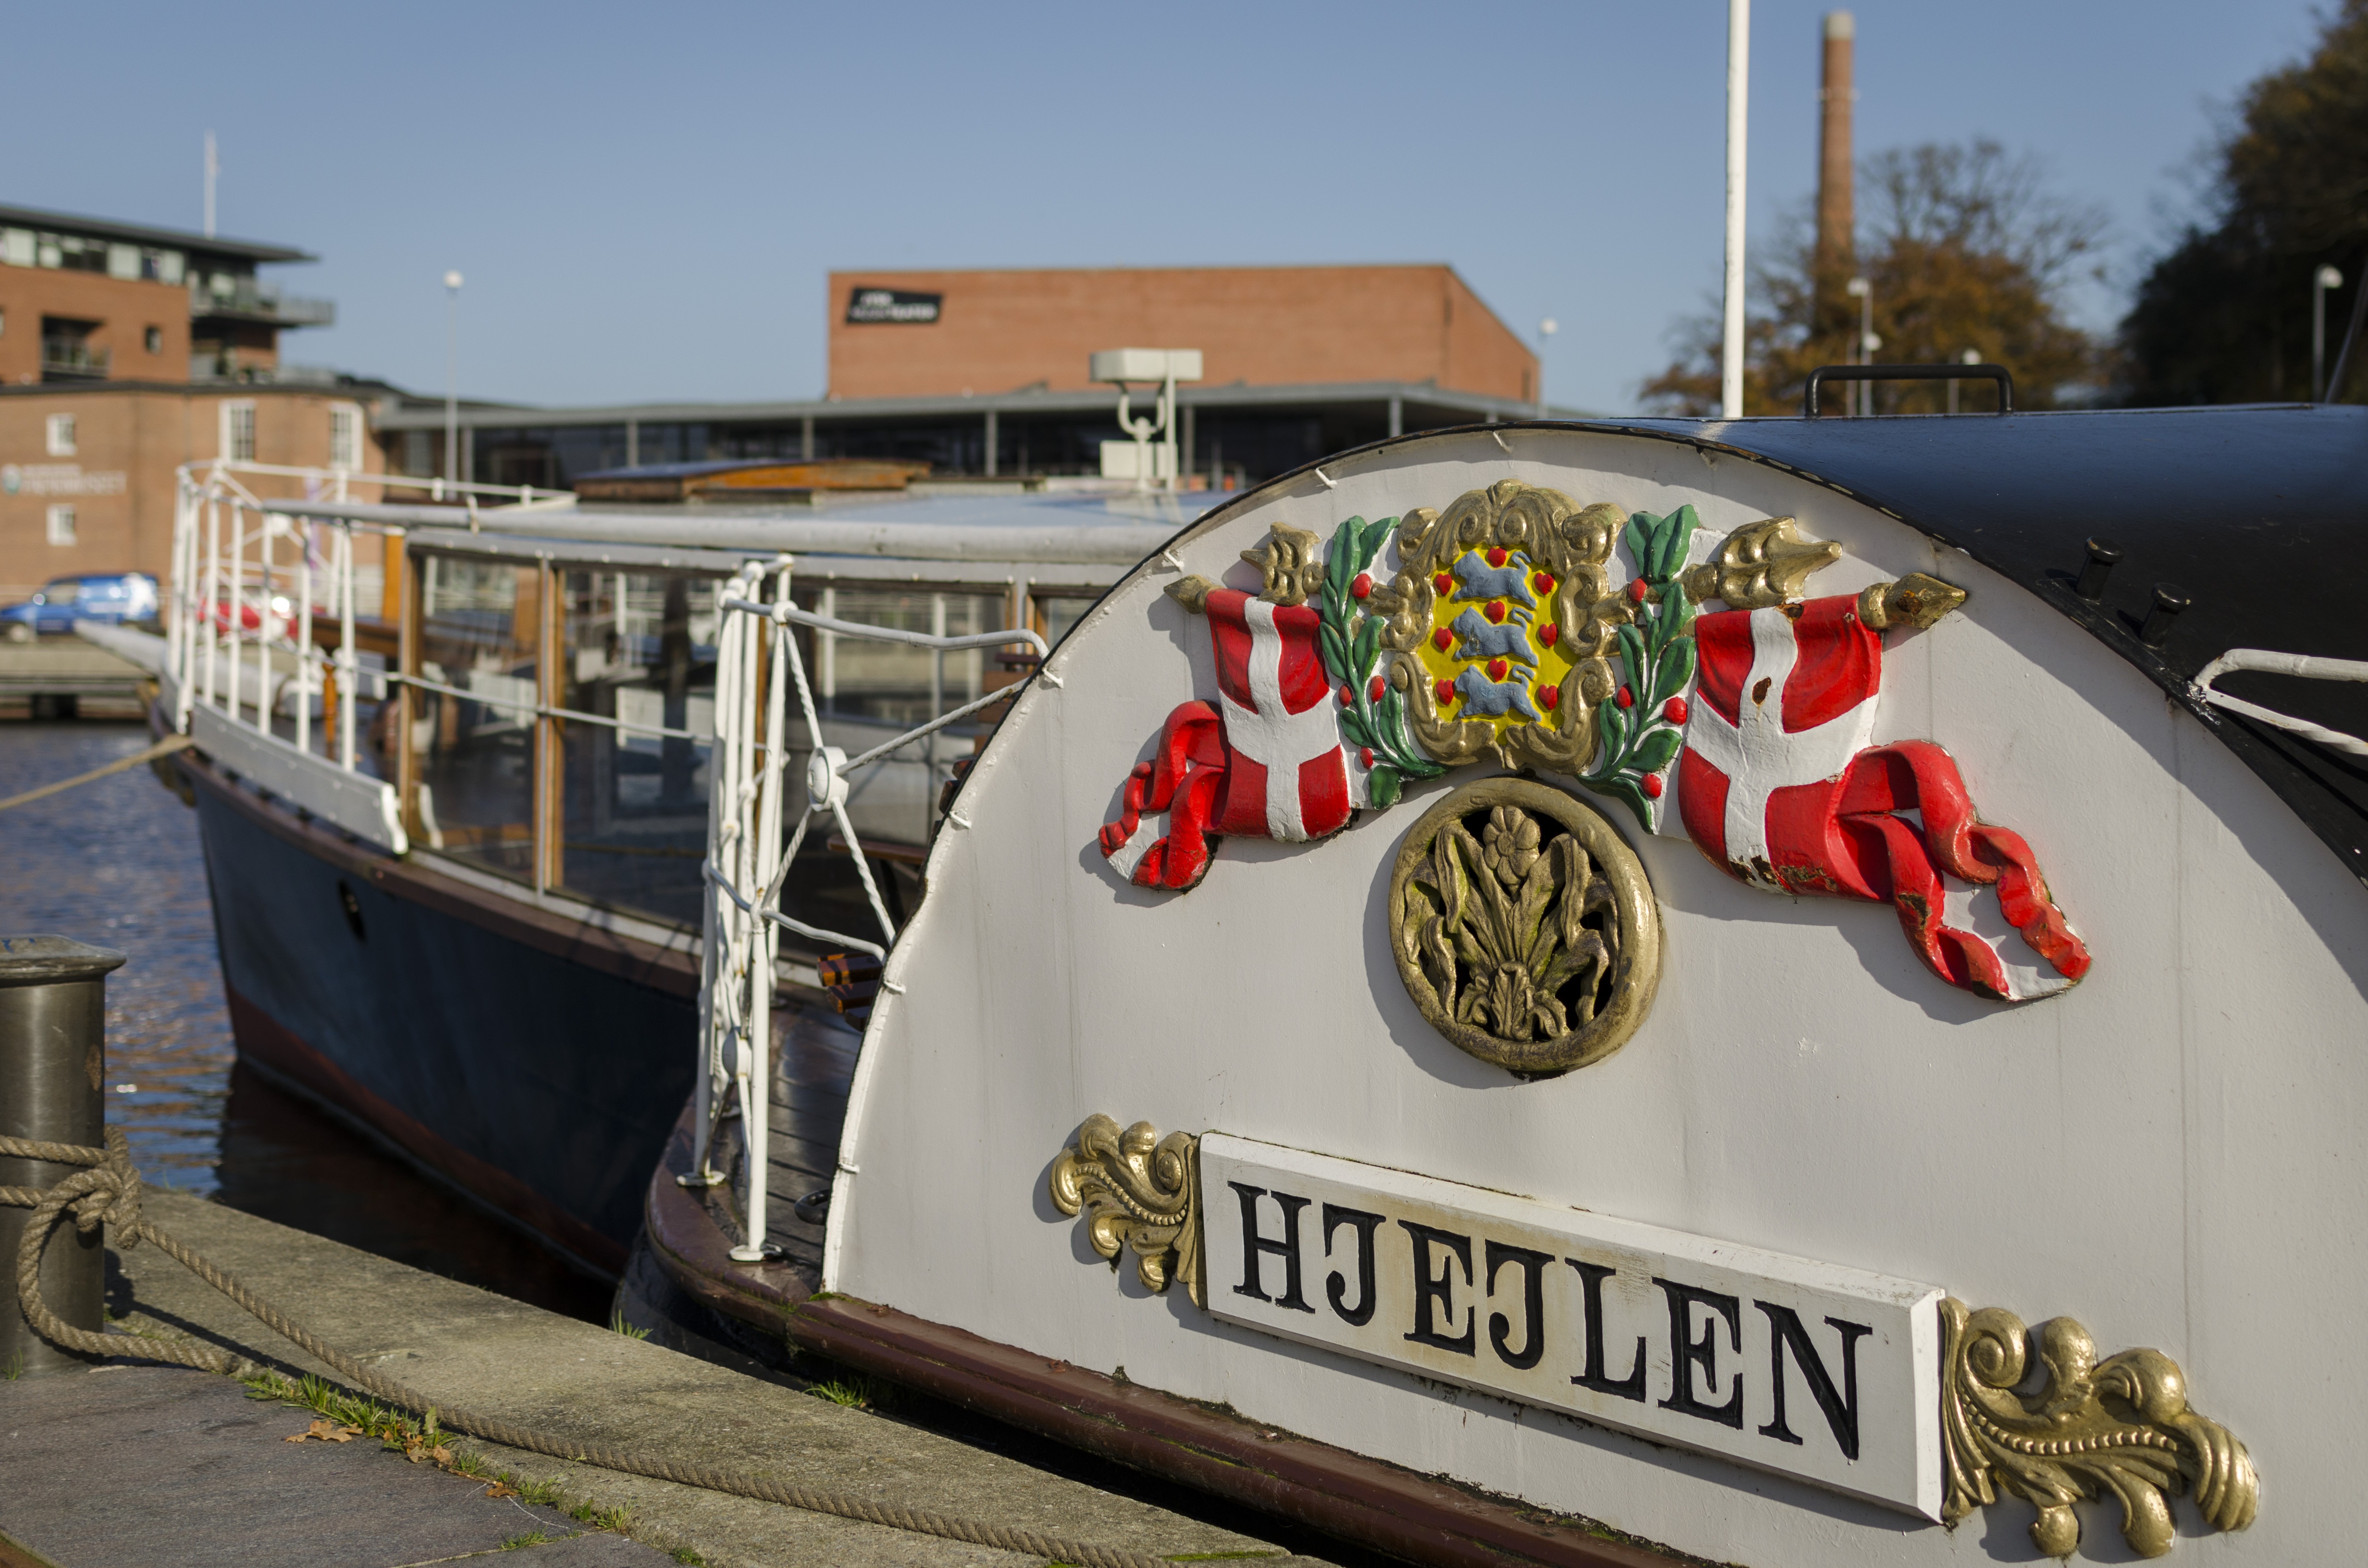
water, boat, car, steam, lake, river, ship, vehicle, tourism, historical, steam boat, hjejlen, silkeborg